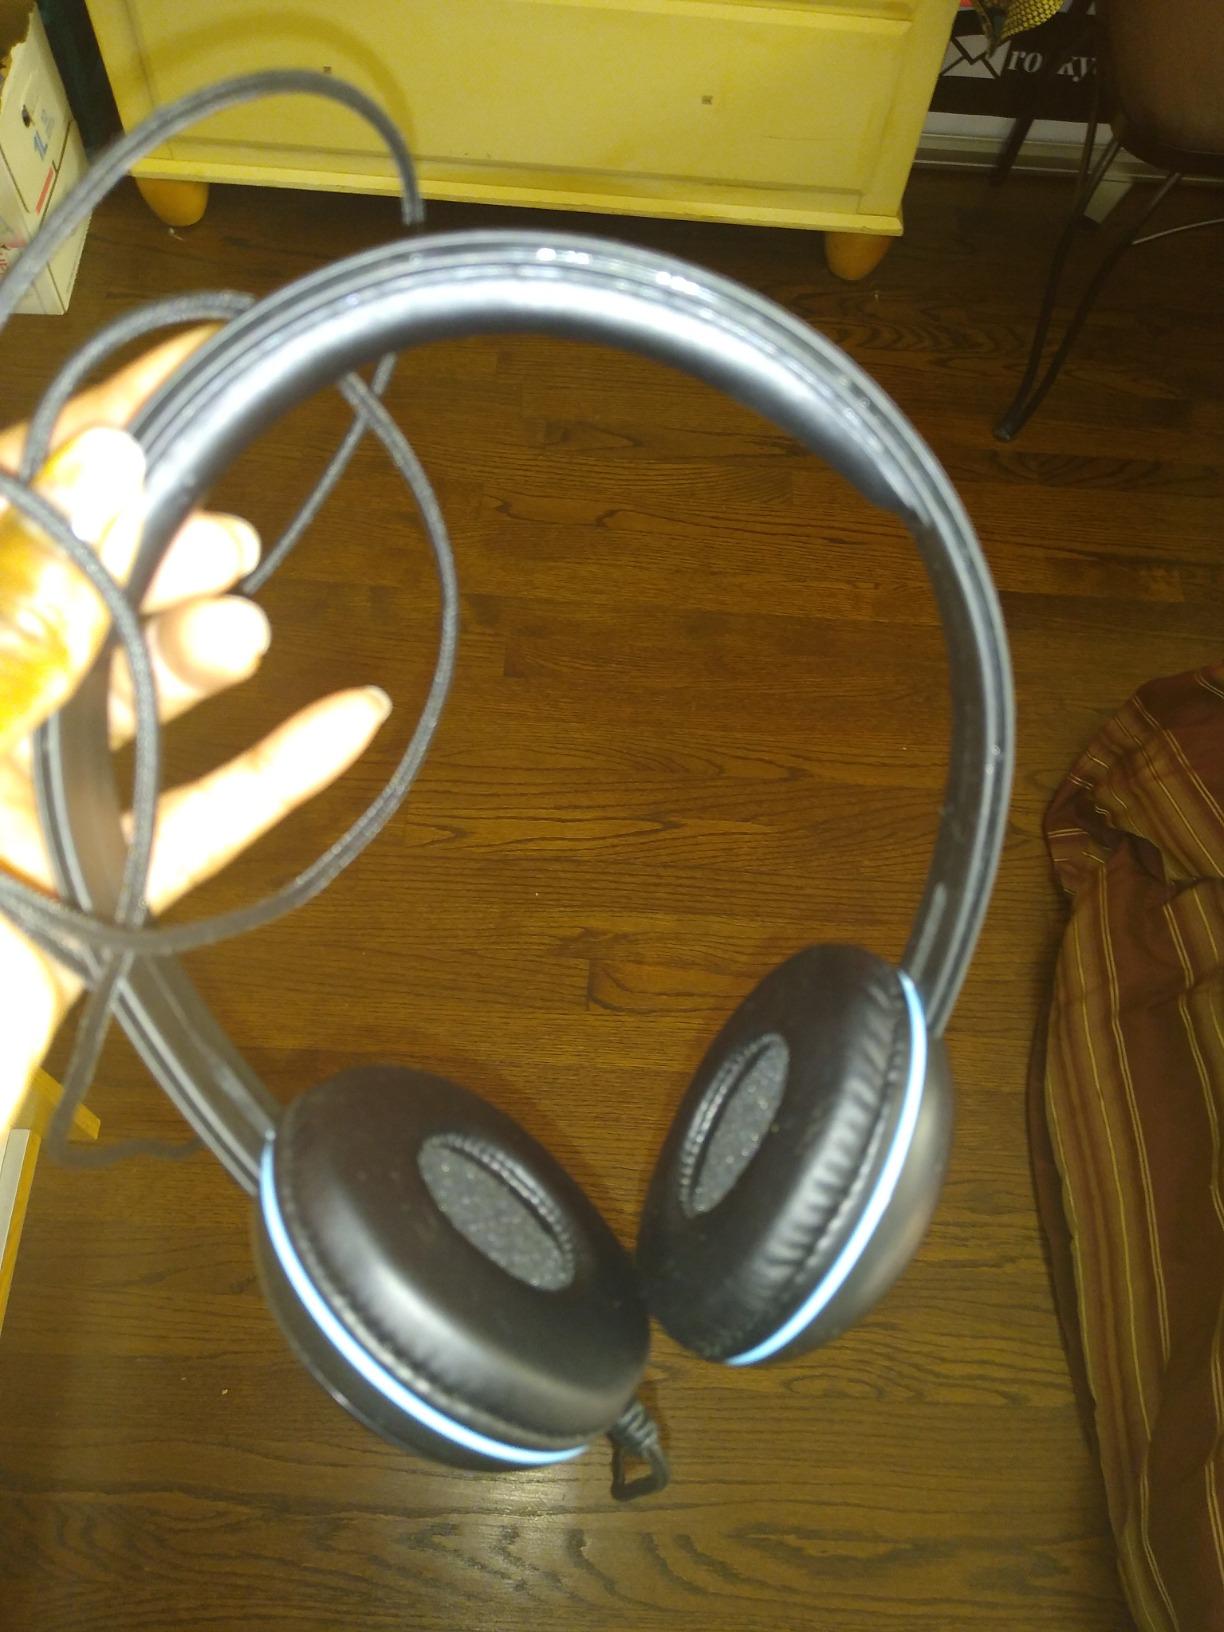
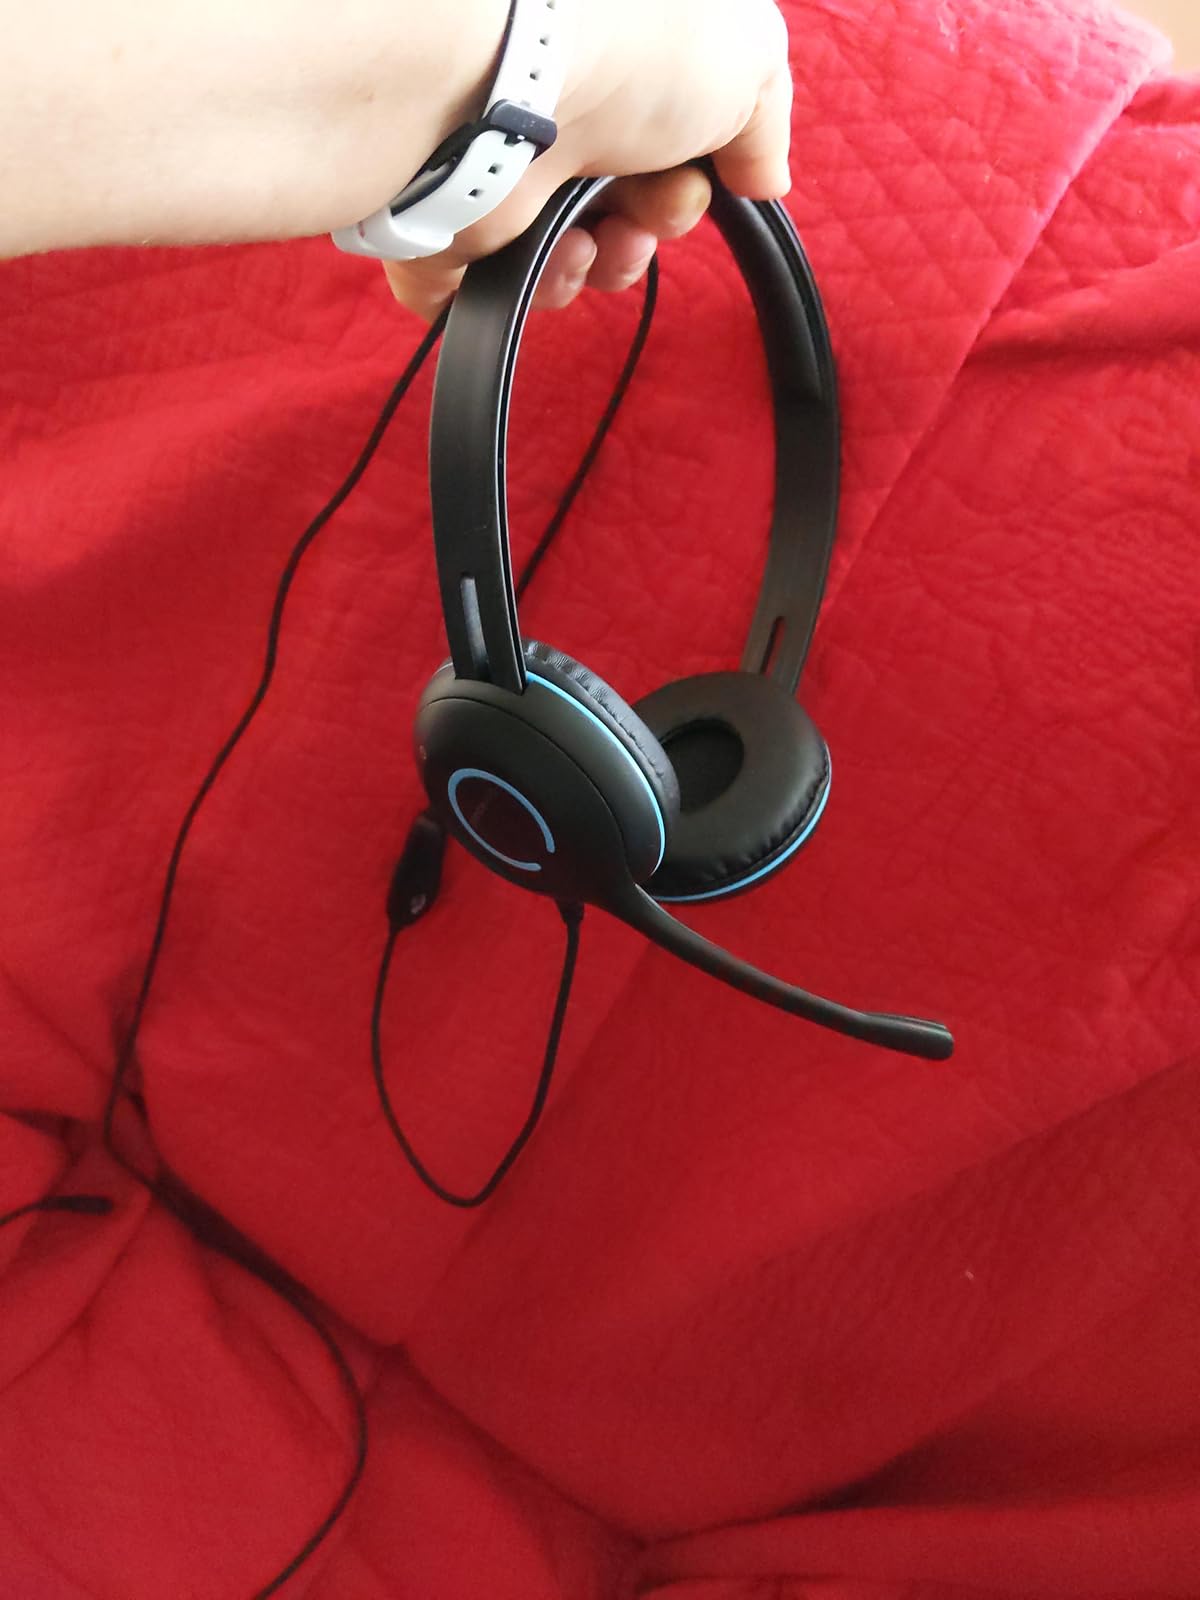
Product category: headphones
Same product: yes